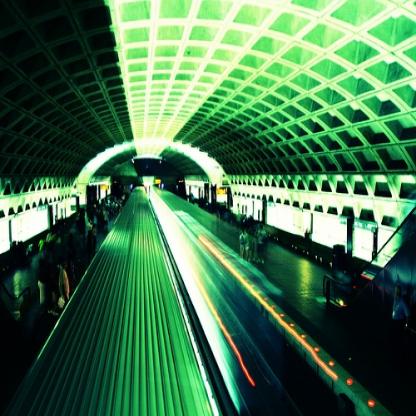
Scene: Indoor